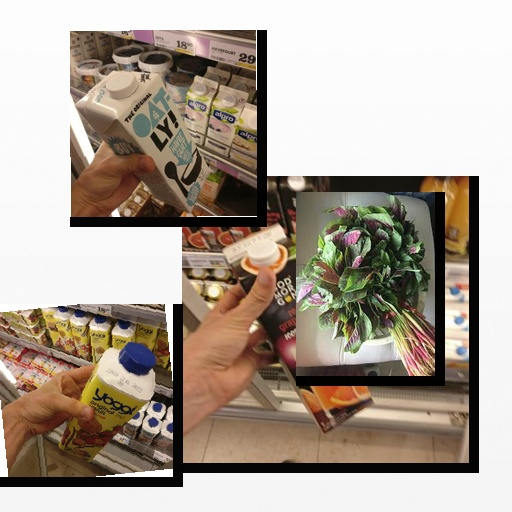
Food items: oat_yogurt, amaranth, strawberry_yogurt, red_grapefruit_juice